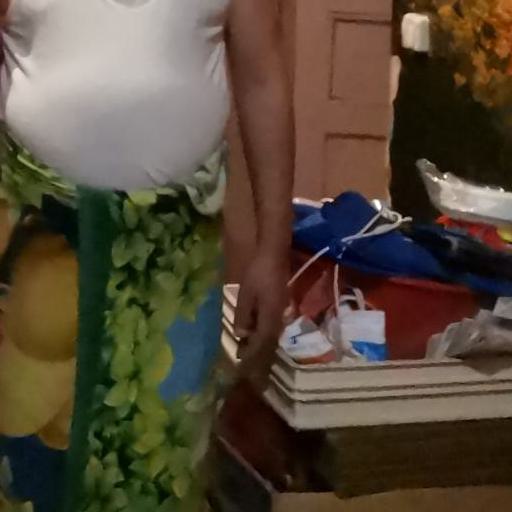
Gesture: no_gesture